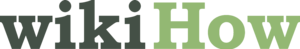
wikiHow est un recueil universel et multilingue de guides simples, aussi appelés Howto.